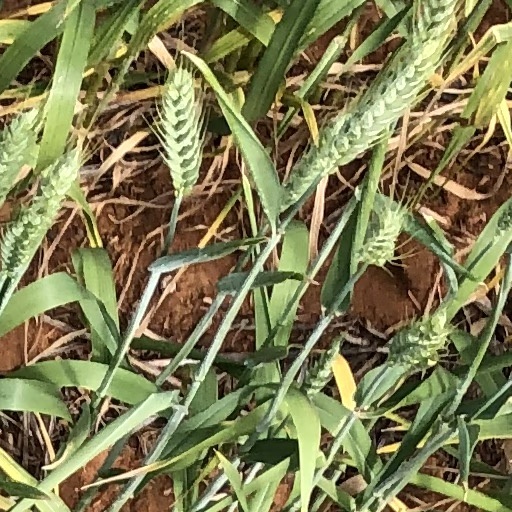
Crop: wheat